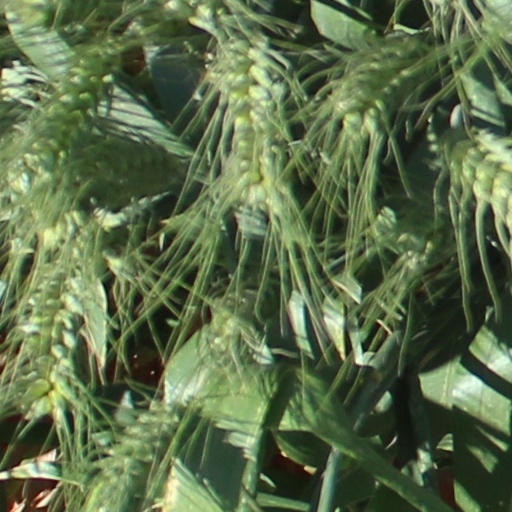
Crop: wheat